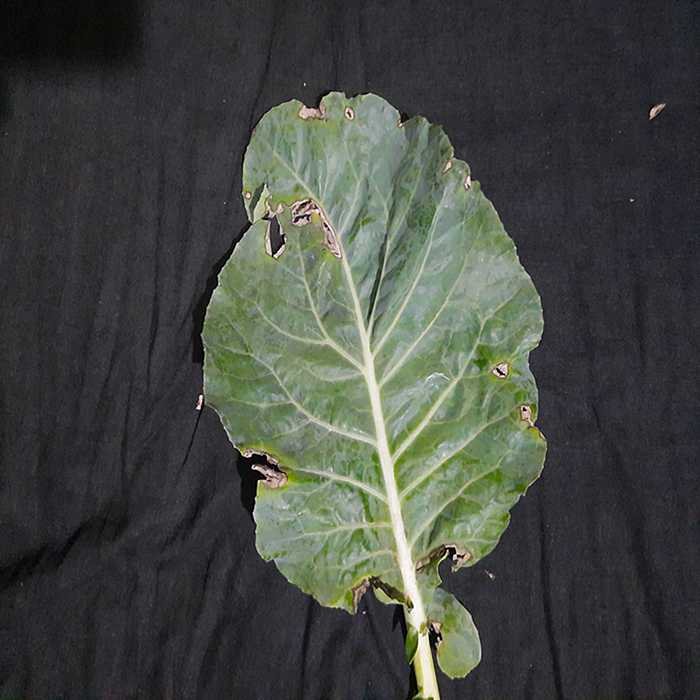
Plant: Cauliflower
Label: Downy mildew